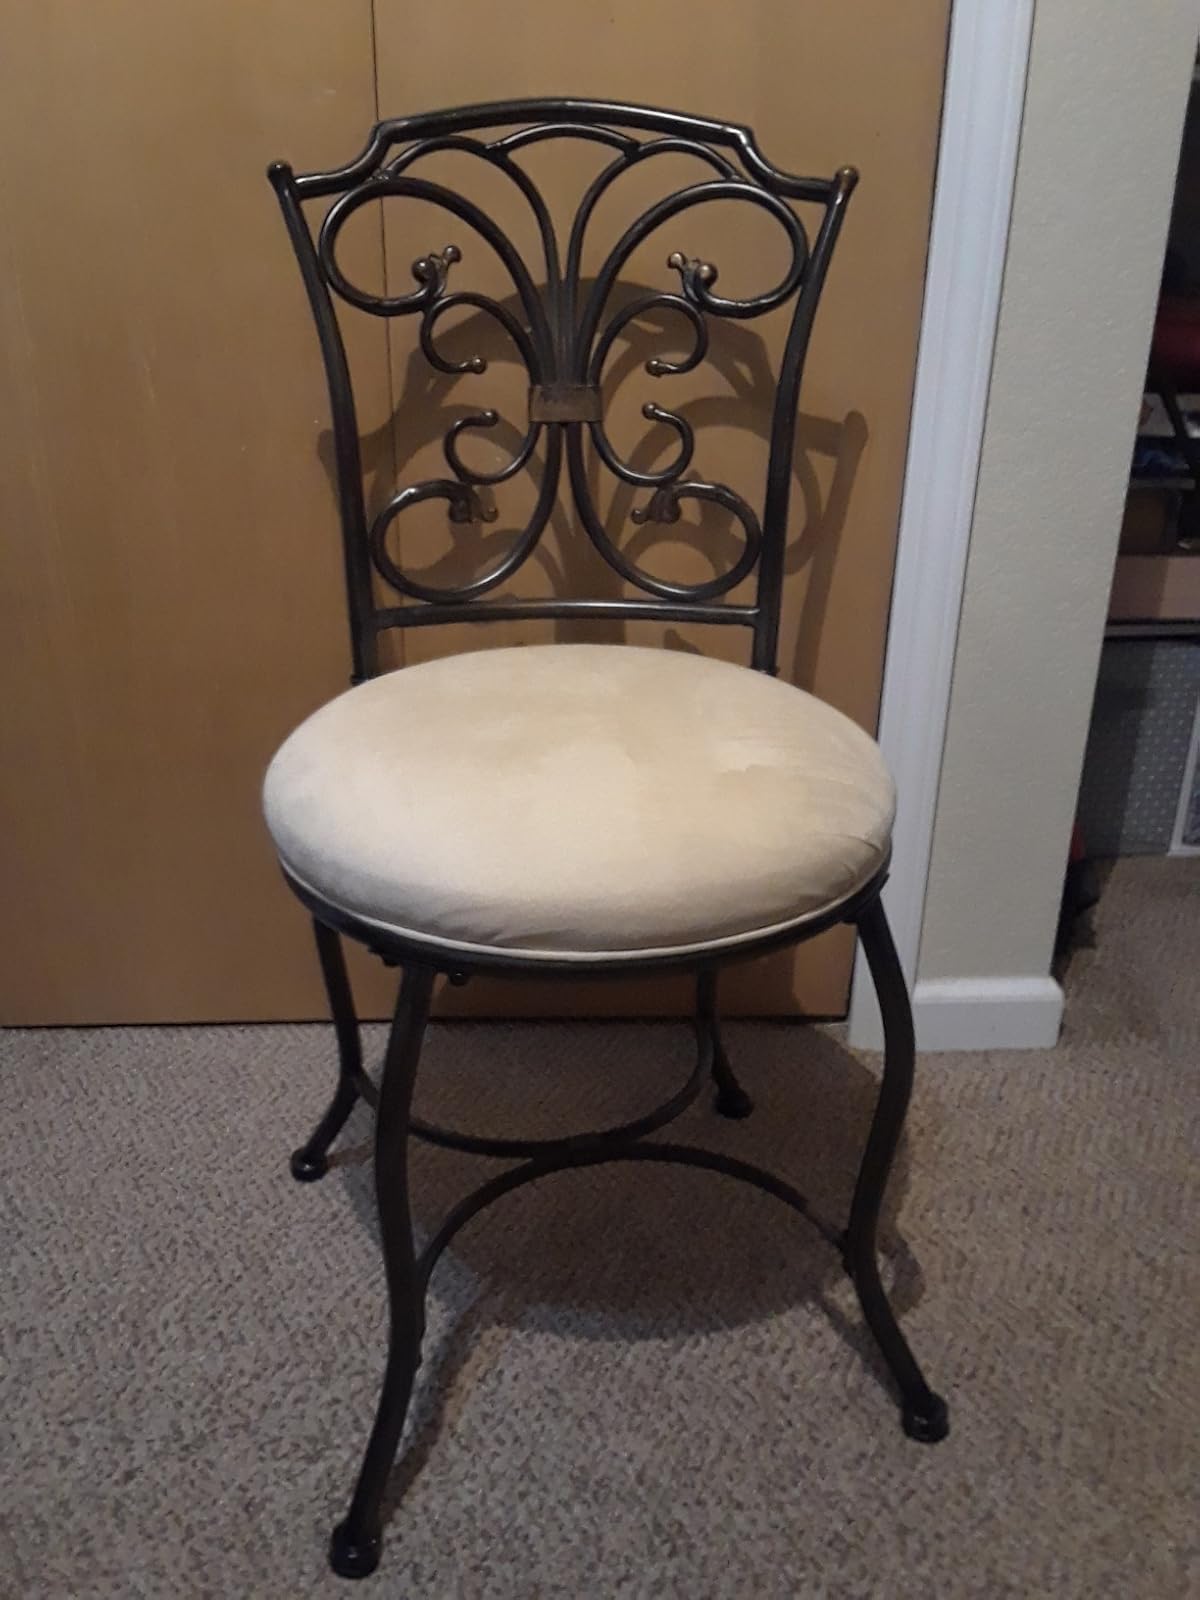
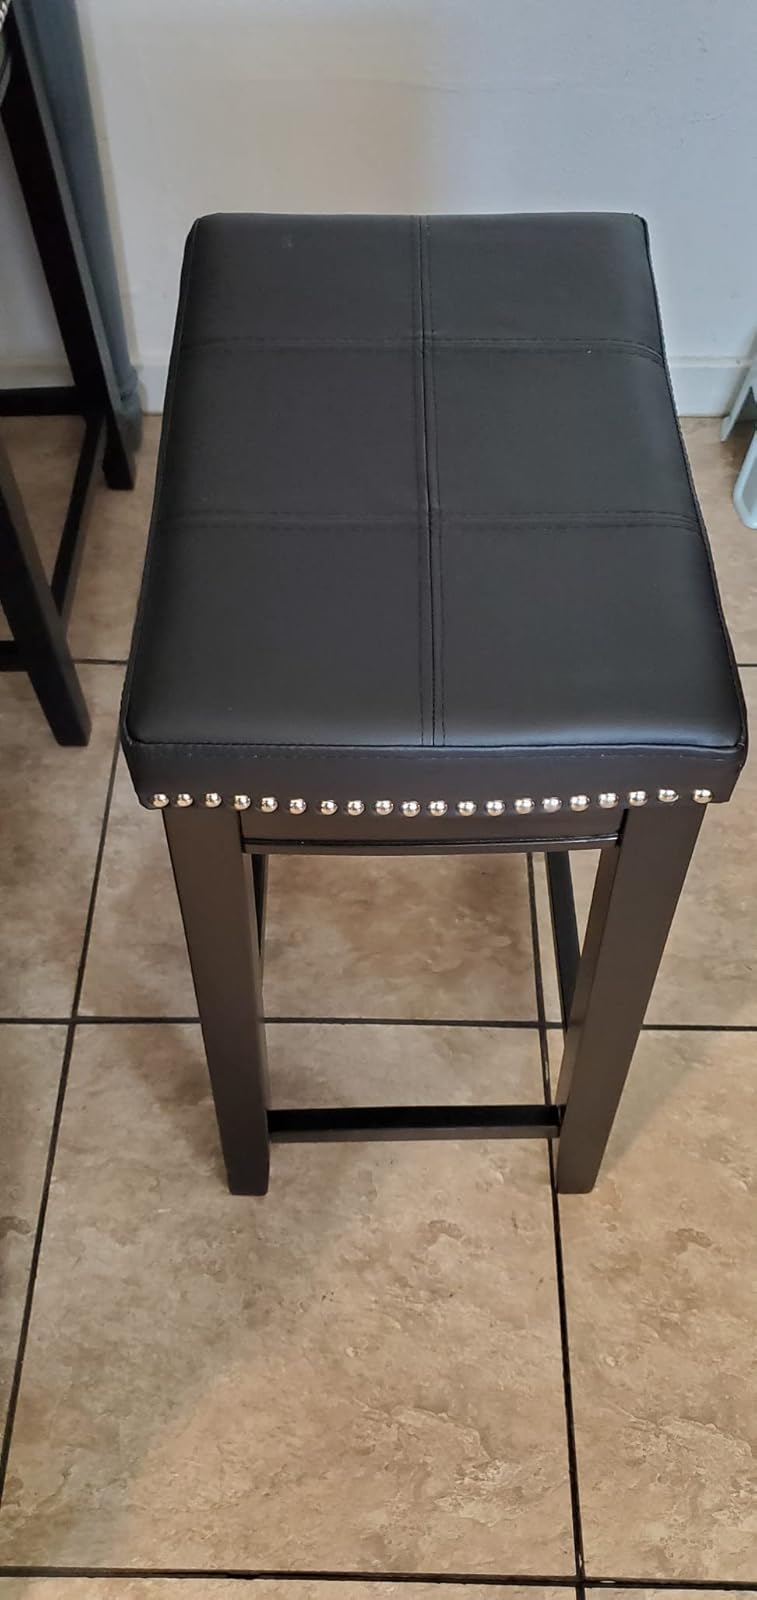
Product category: stool
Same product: no